Human behavior

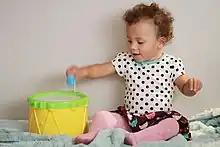
An infant engaging in play in Los Angeles, California (2015)

Emotional regulation refers to the processes by which individuals manage, modify, and respond to their emotional experiences. These behaviors involve metacognitive awareness of one's emotional state and the implementation of strategies to modulate emotional responses. Emotional dysregulation serves as a transdiagnostic symptom across multiple mental health conditions, including anxiety disorders, substance use disorders, and major depressive disorder. Effective strategies include mindfulness practices, cognitive reappraisal, and behavioral activation.